Larisa Lukyanenko

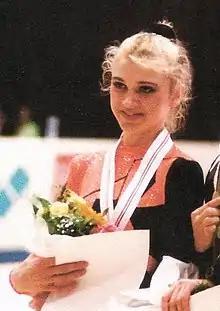
Loukianenko at the 1996 World Championships

Larisa Gennadyevna Lukyanenko (Russian: Лариса Геннадьевна Лукьяненко; born 7 August 1973) is a former Belarusian individual rhythmic gymnast.